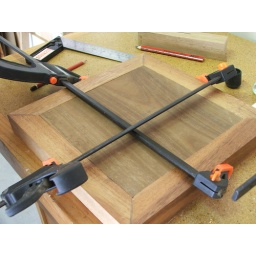
The base for the lamp stand under construction. Crosses seemed to be the theme of the day.